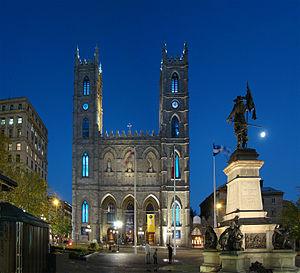
Basilique Notre-Dame, Montréal, Québec, Canada. Vue à partir de la Place d'Armes.
La Place d'Armes est une place située dans le quartier historique du Vieux-Montréal dans l'arrondissement de Ville-Marie à Montréal. Cette place est la troisième à porter ce nom commun dans la francophonie. Plus de 3 siècles d'architecture se côtoient sur ce lieu unique à Montréal - un des rares exemples de ce type de condensé architectural en Amérique du Nord.
L'Église catholique au Canada est une partie intégrante de l'Église catholique universelle sous l'autorité spirituelle du pape et de la Conférence des évêques catholiques du Canada. Elle comprend tous les baptisés de l'Église catholique vivant au Canada qui sont en communion avec le pape. L'Église catholique est la plus grande confession religieuse au Canada, comprenant 12 millions de Canadiens lors du recensement du Canada de 2011, ce qui correspond à environ 58 % de tous les Chrétiens du pays. L'archevêque de Québec est d'office le primat de l'Église catholique du Canada. La grande majorité de l'Église catholique au Canada est de l'Église latine, mais des Églises catholiques orientales sont également présentes.
La rue Notre-Dame est une voie de Montréal.